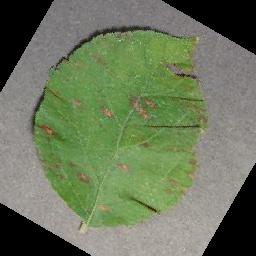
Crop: apple
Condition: cedar_rust